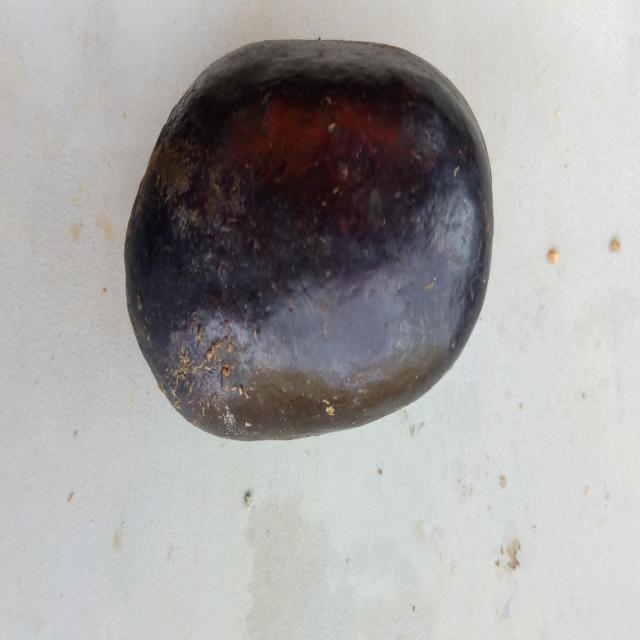
Plum grade: bruised